Wrightia tinctoria

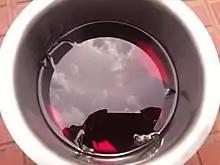
Wrightia tinctoria oil in sunlight

The flowers, leaves, fruits and seeds are edible. The tree is harvested from the wild as a medicine and source of a dye and wood. Leaves are extracted as fodder for livestock. The leaves, flowers, fruits and roots are sources of indigo-yielding glucoside, which produces a blue dye or indigo- like dye. About 100–200 kilos of leaves are needed to prepare 1 kilo of dye. It is occasionally planted as an ornamental in the tropics. The branches are trampled into the puddle soil in rice field for green manuring. It is recommended as a good agroforestry species as it intercrops well. High levels of extraction is resulting in it becoming scarce in some regions. The sap added to milk has been reported to have preservative properties; the milk will remain fresh for some time, the taste remaining unaltered.